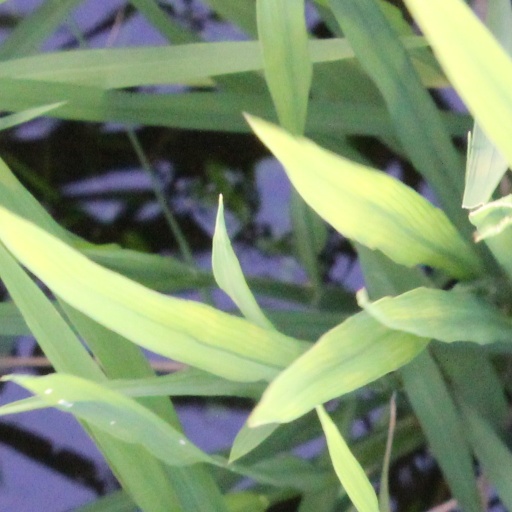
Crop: rice